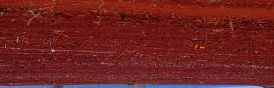
Soil type: Red soil